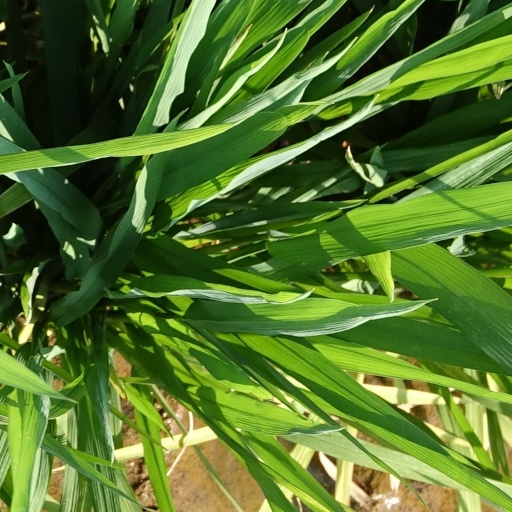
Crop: rice